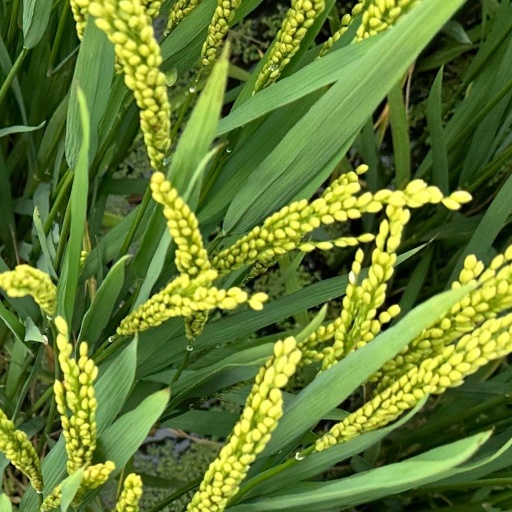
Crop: rice